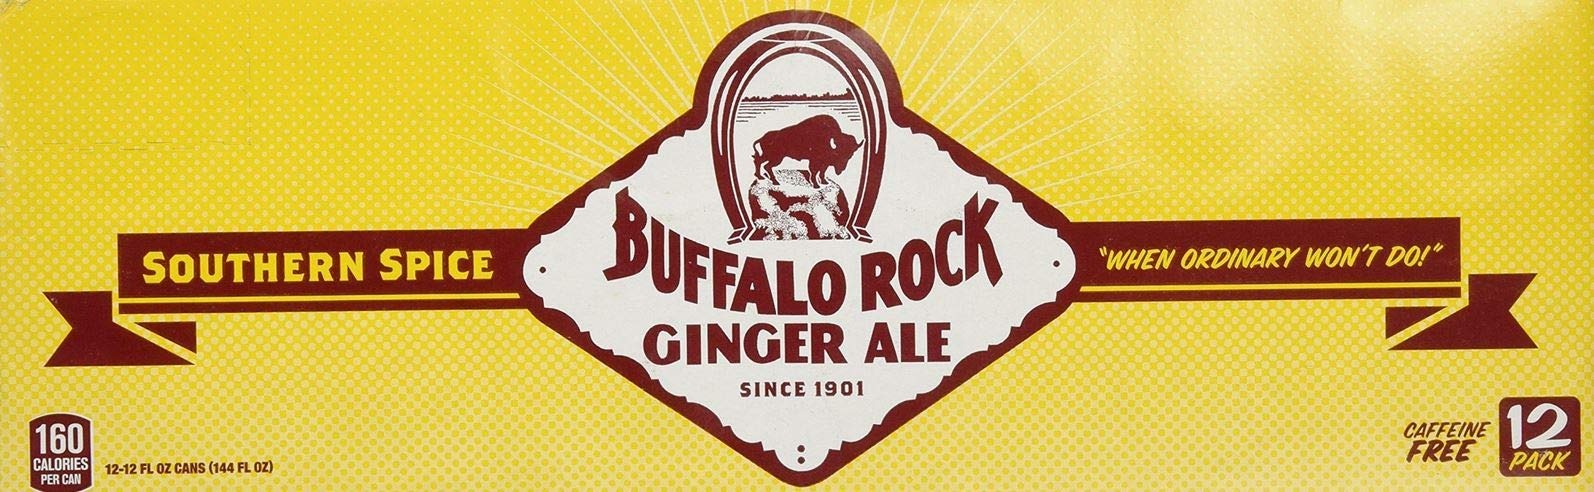
Item Name: Buffalo Rock Ginger Ale (12 Count, 12 Fl Oz Each)
Bullet Point 1: 12 oz. can, pack of 12
Bullet Point 2: Spicy golden ginger ale
Bullet Point 3: Caffeine-free
Bullet Point 4: Perfect on its own or as a spicy mixer in a cocktail or float
Bullet Point 5: Made in Birmingham, Alabama — a Southern favorite since 1901
Product Description: More than a century’s worth of ginger ale connoisseurs agree that Buffalo Rock Ginger Ale offers a sweet, fiery kick that sets the standard for golden ginger ales. This fresh, uniquely Southern flavor was designed for the smothering heat of Deep South summers, but ginger ale fans at all latitudes can appreciate the spice it brings to cocktails, ice cream floats and your standard glass of ice. It’s the fire-baton-twirling majorette of the ginger ale world — sweet, audacious and not generally seen outside of the Deep South. Until now.
Value: 12.0
Unit: Fl Oz

Price: 9.6